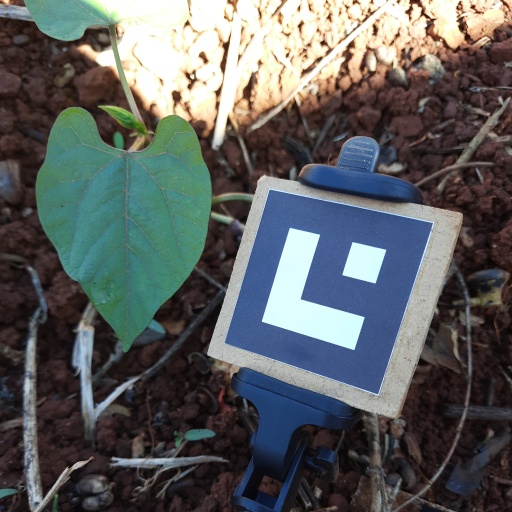
Observations: wavy surface, no eating holes, with water drops, under shade